Ice cream maker

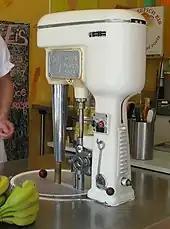
Boku Europa brand ice cream maker

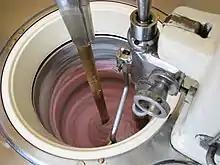
Looking into the preparation of strawberry ice cream

A domestic ice cream maker (commonly referred to as an ice cream machine) is a machine used to make small quantities of ice cream for personal consumption. Ice cream makers may prepare the mixture by employing a hand-crank or by employing an electric motor. The resulting preparation is often chilled through either pre-cooling the machine or by employing a machine that freezes the mixture.